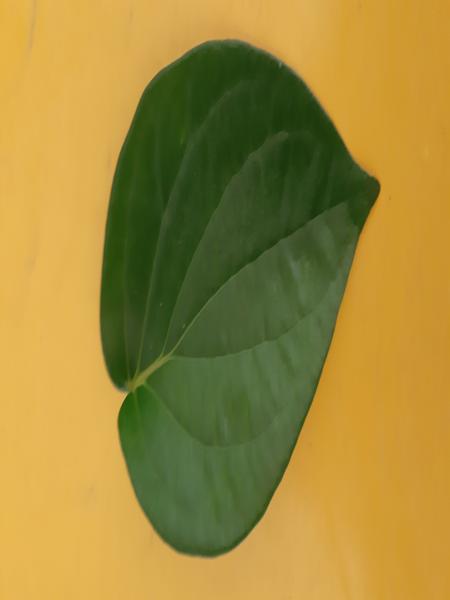
Plant: Betel